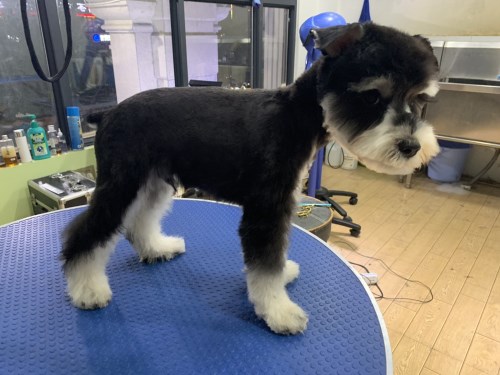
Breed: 2342-n000102-miniature_schnauzer